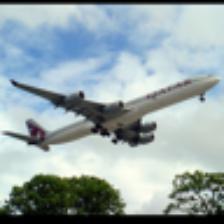
Label: NonHuman